Miss Nobody (1926 film)

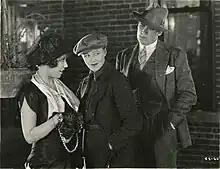
Still with Anna Q. Nilsson in male clothing

This film appears to now be a lost film. Two other silent films titled "Miss Nobody" from 1917 (starring Gladys Hulette) and 1920 (starring Billie Rhodes) are preserved in the film collection of the Library of Congress.